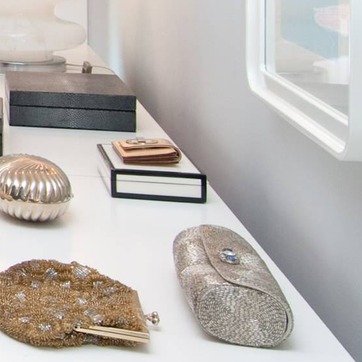
Material: paper